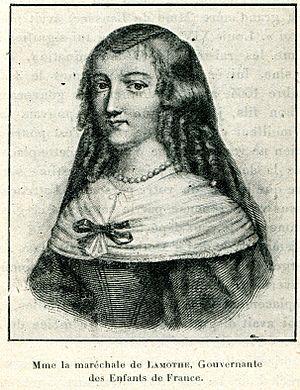
Cabanès, Éducation de Princes004 Mme la maréchale de Lamothe
En France, la Gouvernante des enfants royaux, recrutée dans la haute noblesse, est chargée de l'éducation des enfants du couple royal, dont le Dauphin. Elle est parfois aidée par des sous-gouvernantes. Si les filles restent attachées à la Maison de la Reine, l’usage veut que les princes élevés par des gouvernantes « passent aux hommes » à l'âge de sept ans pour être alors confiés aux soins d’un gouverneur assisté d’un sous-gouverneur.